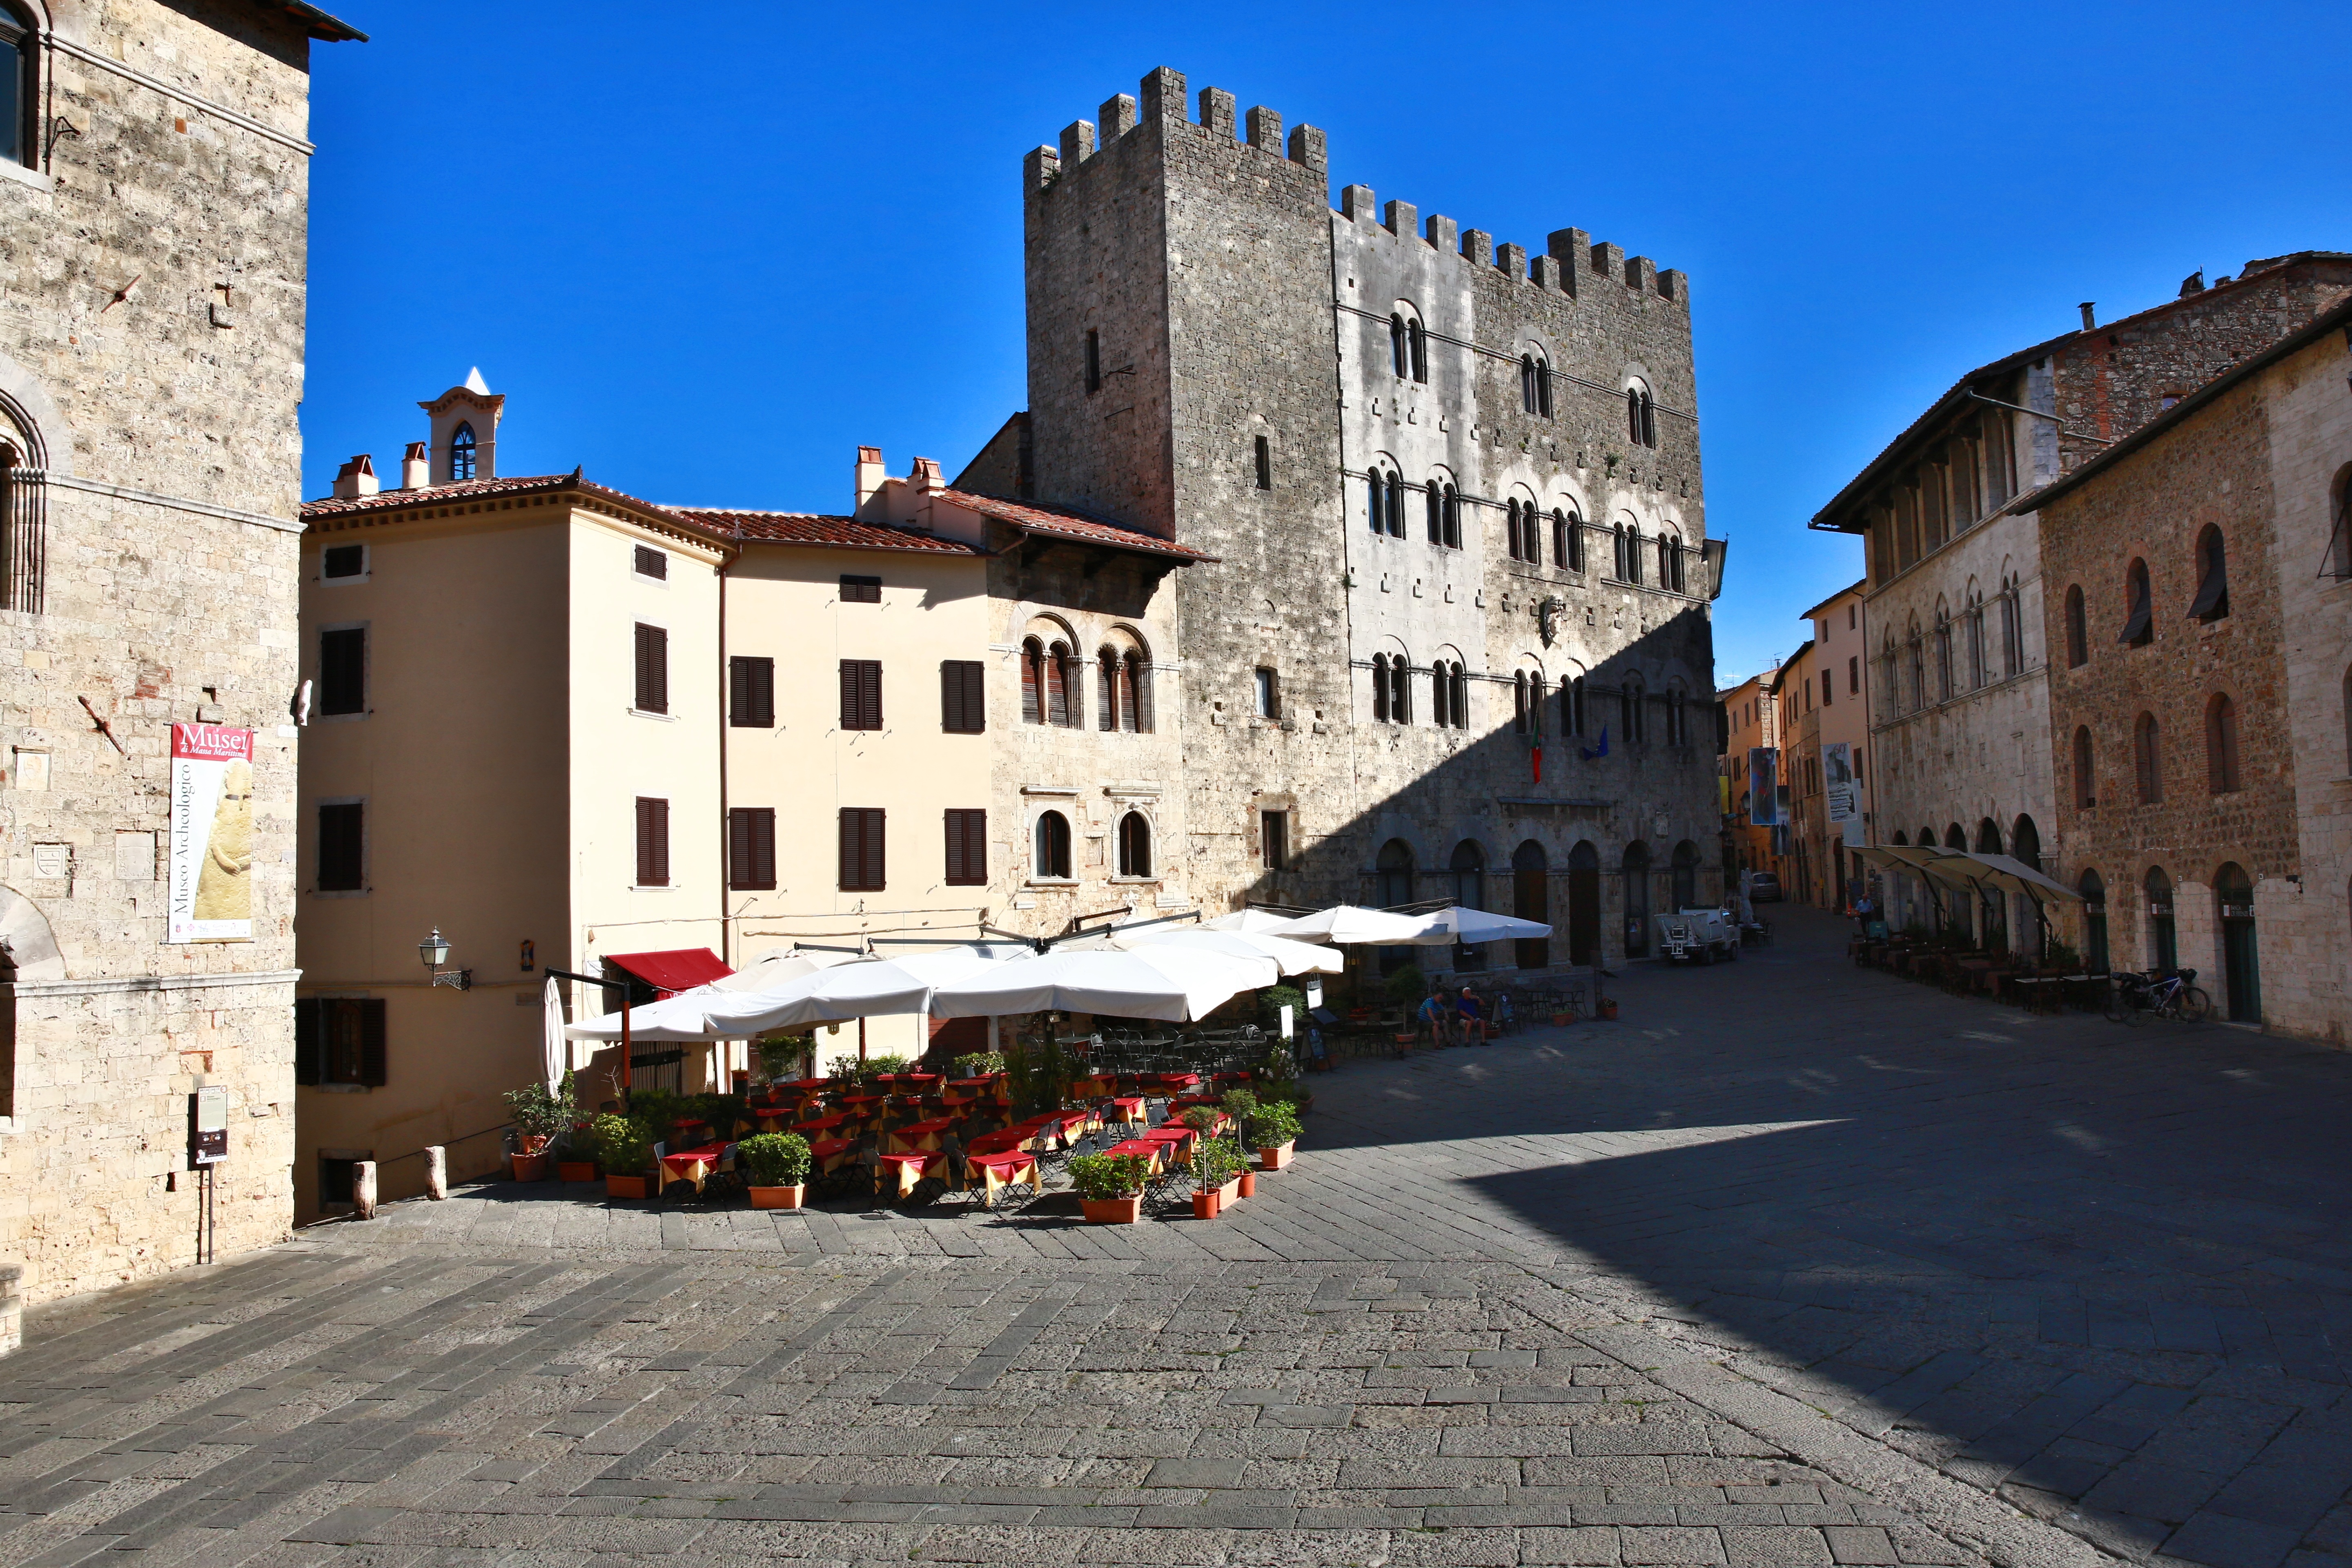
architecture, road, street, town, chateau, city, country, cityscape, travel, village, plaza, castle, ancient, italy, tuscany, tourism, medieval, towers, town square, piazza, italian, neighbourhood, city hall, borgo, mass maritime, human settlement